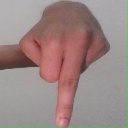
अक्षर: प